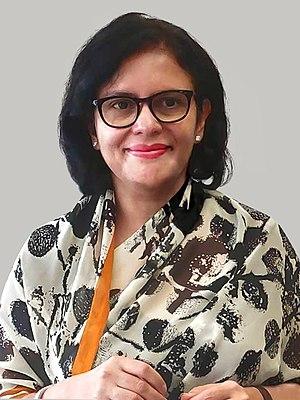
100 Women est une série multi-formats créée en 2013 par la BBC. La série concerne le rôle des femmes au XXIᵉ siècle et inclut des événements à Londres et à Mexico. Après la publication de la liste, l'émission, intitulée BBC's Women Season, est diffusée pendant trois semaines, pendant lesquelles la BBC propose également des rapports en ligne, des débats et des articles sur les femmes. Les femmes du monde entier sont encouragées à participer sur Twitter, en commentant la liste, ainsi que les entretiens et les débats qui suivent sa publication. Une nouvelle liste de lauréates est publiée chaque année depuis 2013.